Daniachew Worku

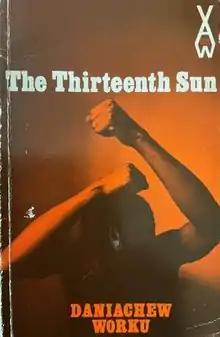
First edition, 1973

Daniachew wrote his second novel in English. It was published in 1973 as part of Heinemann's African Writers Series and later translated into German and Portuguese. The cover features a photo by George Hallett.